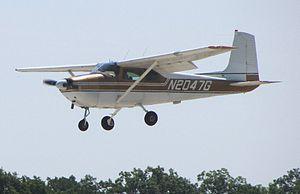
Le Cessna 182 Skylane est un avion de tourisme à quatre places, monomoteur, construit par la société Cessna à partir de 1956.